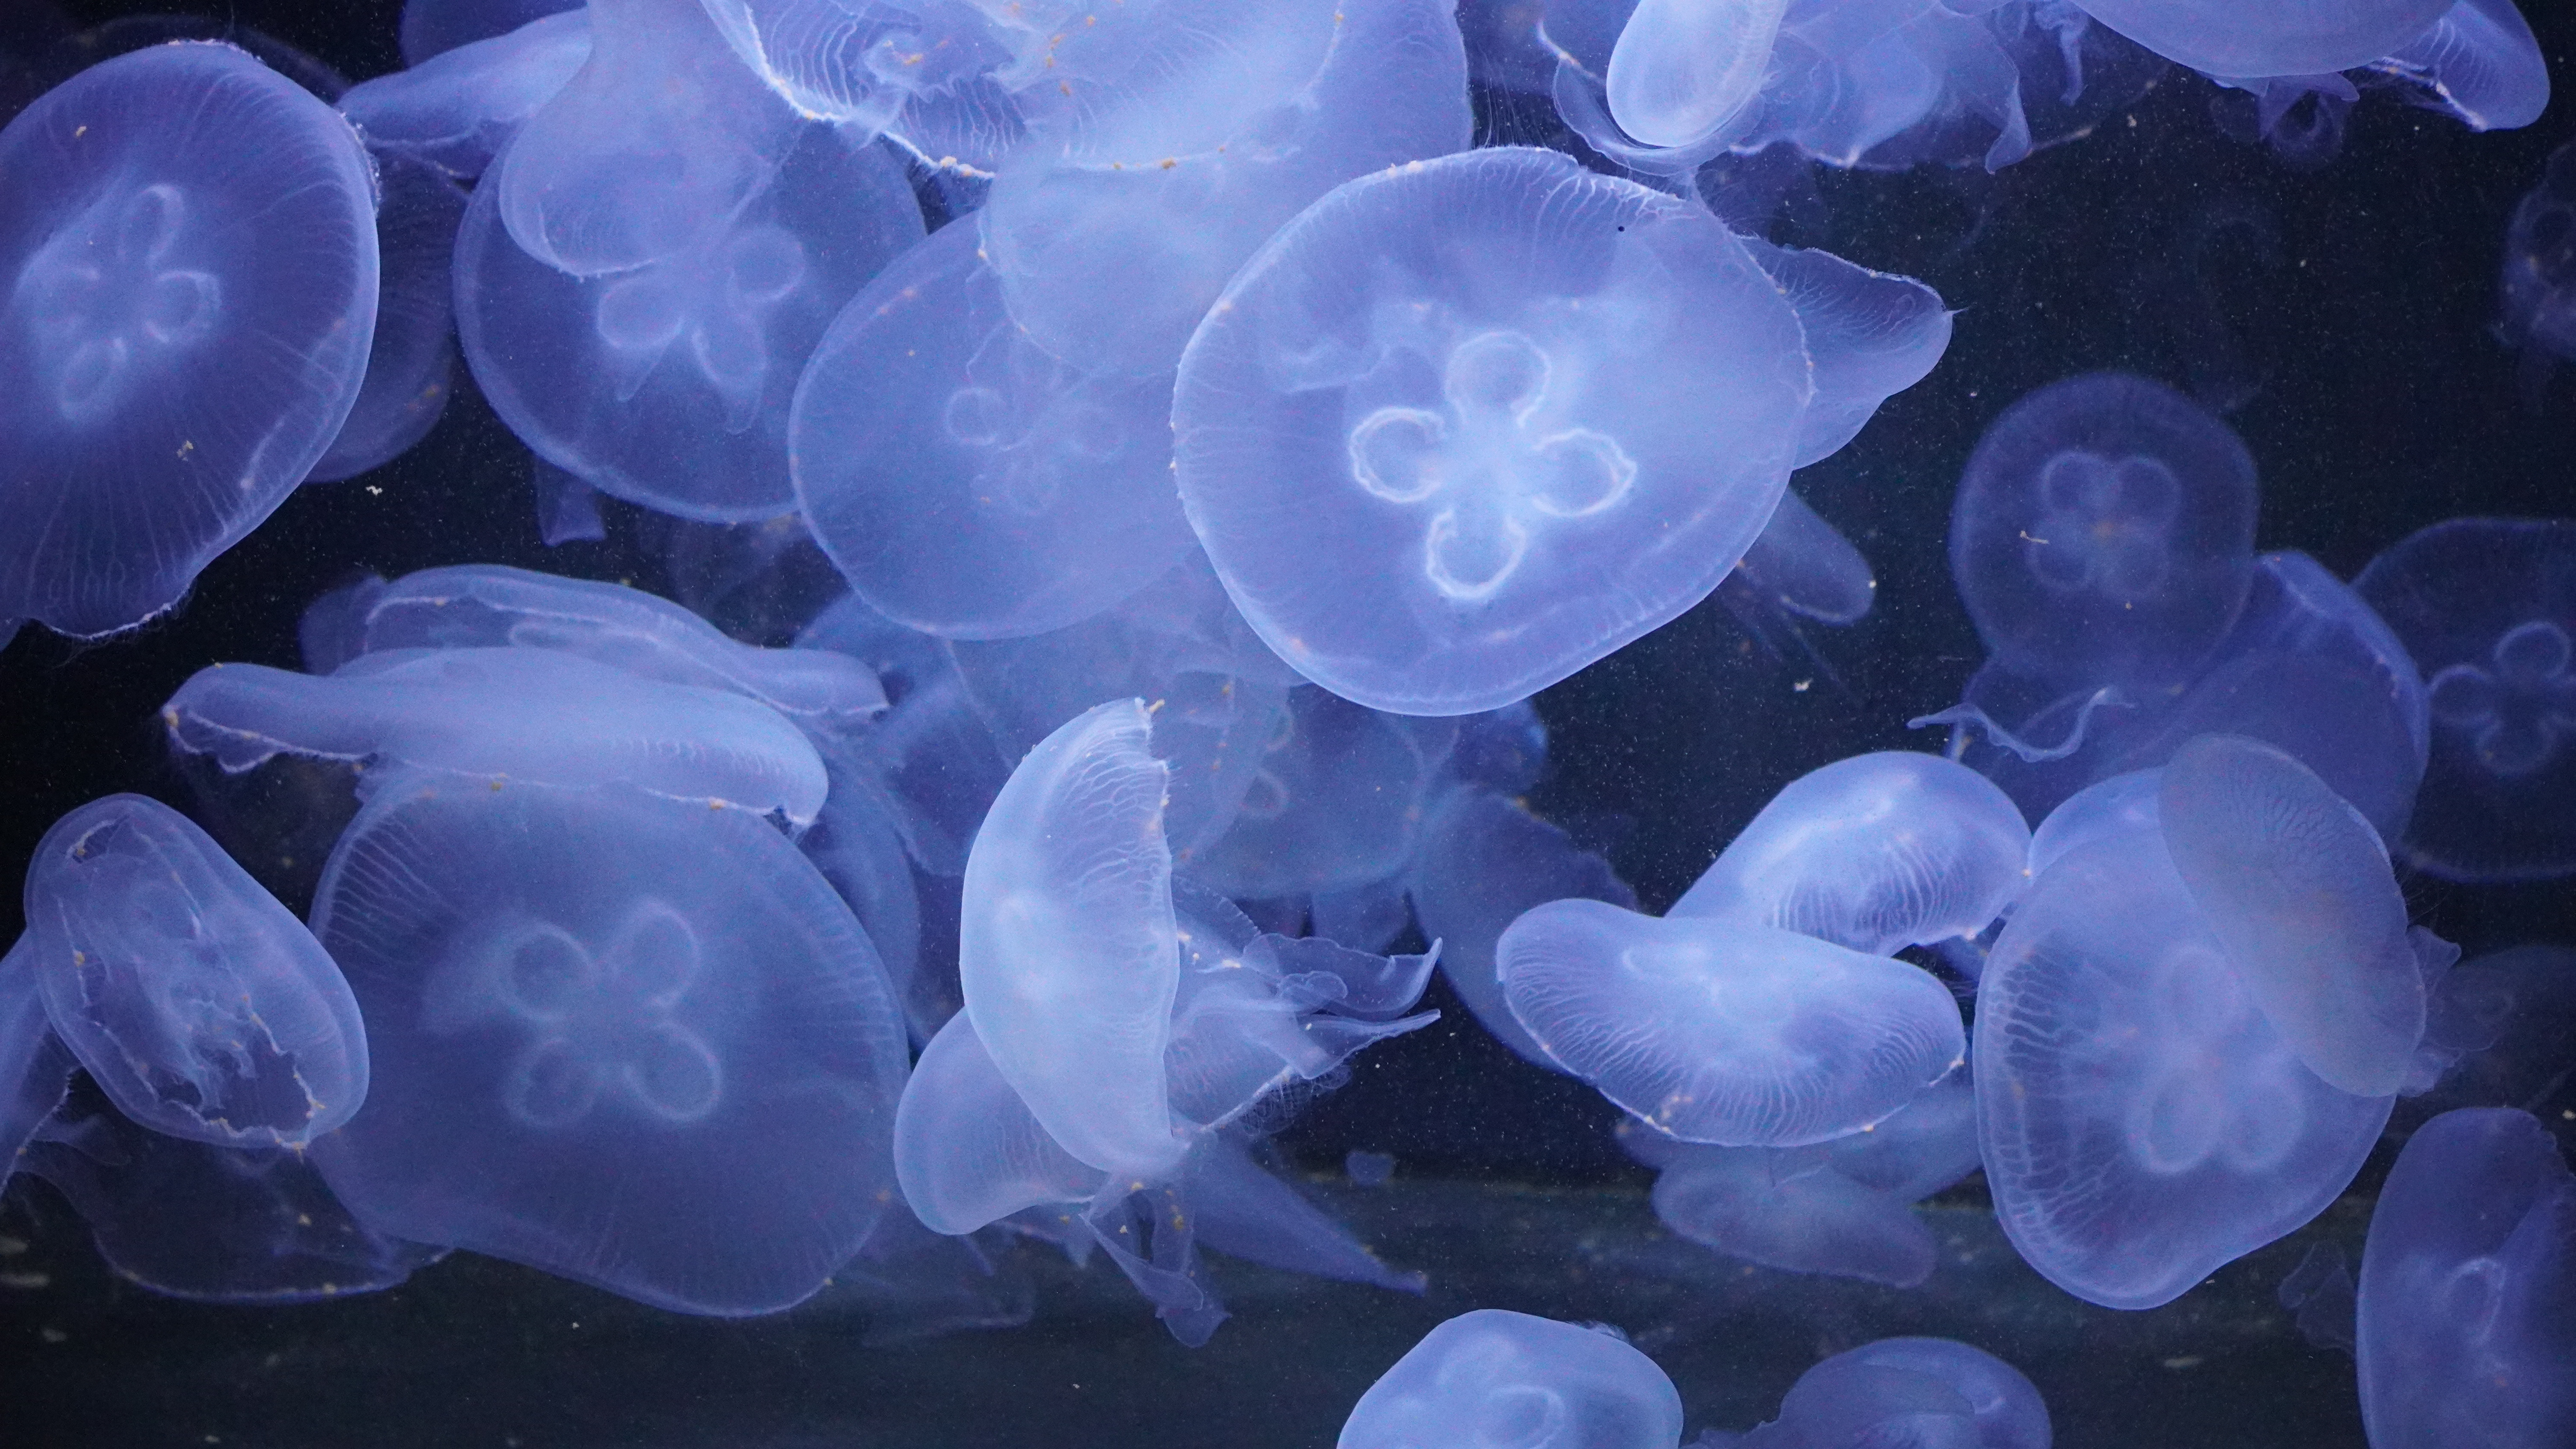
Zoo Berlin, zoo, berlin, qualle, Quallen, jellyfish, bioluminescence, marine invertebrates, white, light, nature, azure, water, organism, marine biology, electric blue, invertebrate, Transparent material, cnidaria, plankton, underwater, science, art, circle, event, symmetry, pattern